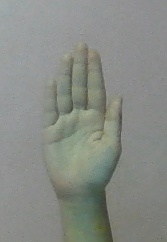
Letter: seen